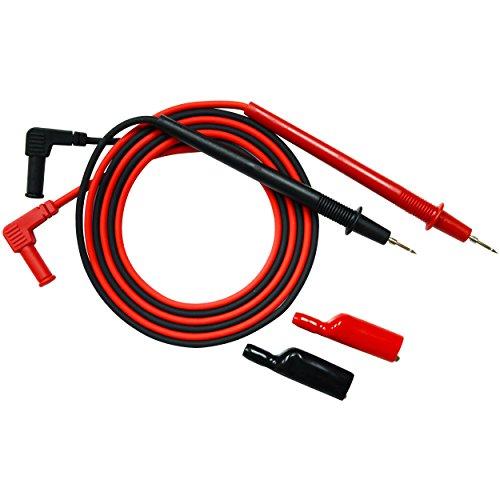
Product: Elenco - Heavy-Duty Test Lead Set - TL-15
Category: Tools & Home Improvement | Electrical | Testers | Circuit Testers
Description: Keep these handy leads ready for those special tasks.
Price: $7.49
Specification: ProductDimensions:12x9x3inches|ItemWeight:8ounces|ShippingWeight:8ounces(Viewshippingratesandpolicies)|DomesticShipping:ItemcanbeshippedwithinU.S.|InternationalShipping:ThisitemcanbeshippedtoselectcountriesoutsideoftheU.S.LearnMore|ASIN:B0002JJU46|Californiaresidents:ClickhereforProposition65warning|Itemmodelnumber:TL-15|Manufacturerrecommendedage:14yearsandup